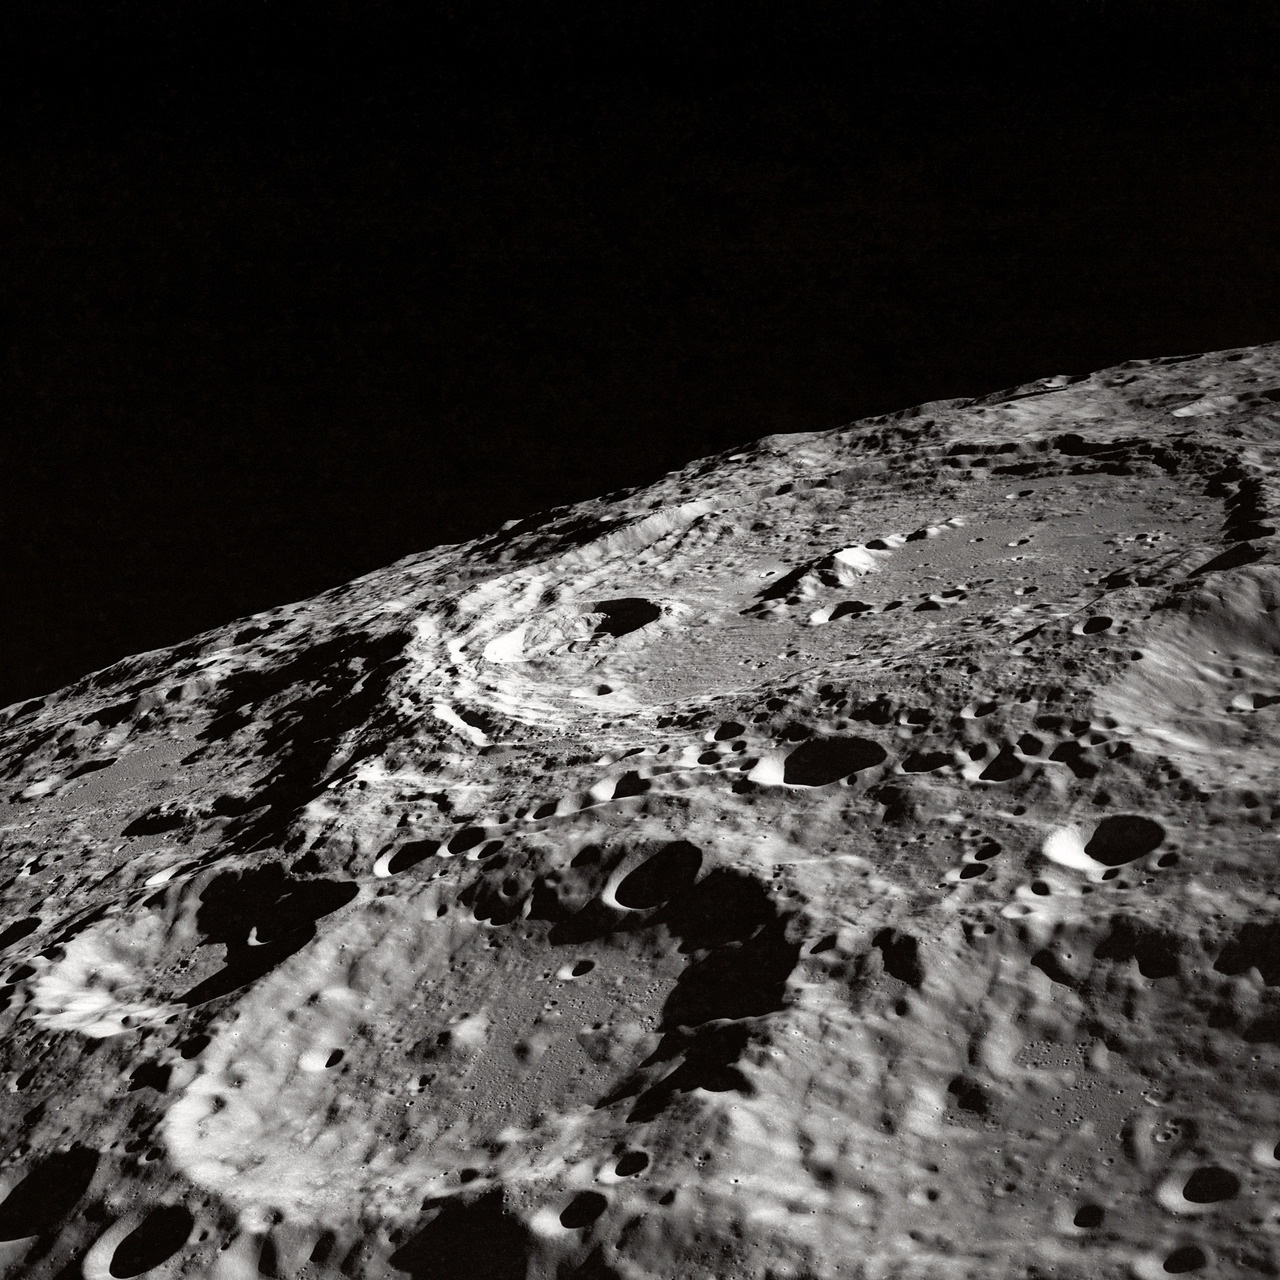
black and white, atmosphere, mystical, dark, space, crater, darkness, black, monochrome, moon, moonlight, nasa, outer space, grey, astronomy, earth, universe, planet, lunar surface, lunar landscape, earth's moon, moon craters, astronomical object, mare fecunditatis, moon structures, monochrome photography, kraterandschaft, mare serenitatis, raumfaht, tycho crater on the moon, mare humorum, military crater, kepler crater